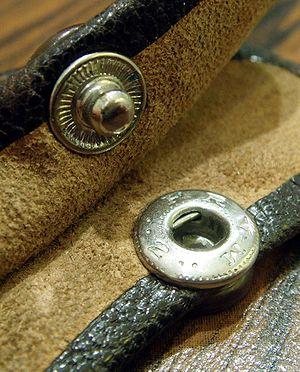
L'emboîtage élastique est un mode d'assemblage où les éléments sont déformés lors de l'introduction. Après la construction, il n'y a plus de contraintes et les éléments ne peuvent être plus séparés. La vue en coupe ci-contre en expose graphiquement le principe : la pièce bleue ne peut manifestement plus bouger sans déformer la pièce verte.
Un bouton-pression est un dispositif de fermeture tenant lieu de bouton et constitué de deux éléments métalliques dont l'un s'engage dans l'autre par pression. Il a été inventé à Grenoble pour la ganterie en 1886, par Albert-Pierre Raymond et breveté sous le nom de « bouton-fermoir à ressort ». Riveté, il conserve extérieurement l'aspect d'un bouton traditionnel mais est plus pratique que le bouton à coudre et la boutonnière.